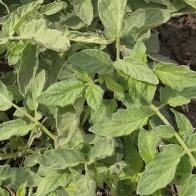
Crop: Tomato
Condition: healthy-leaf